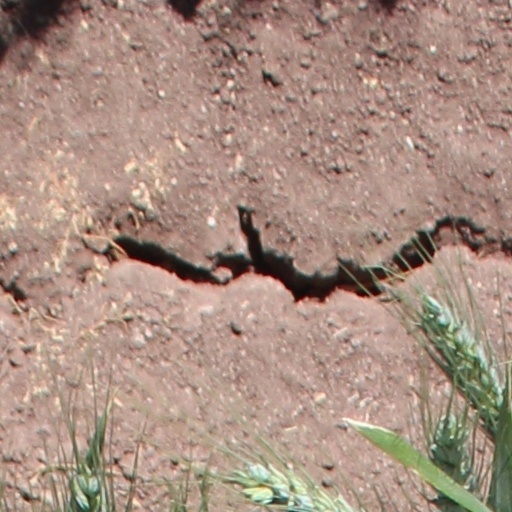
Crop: wheat